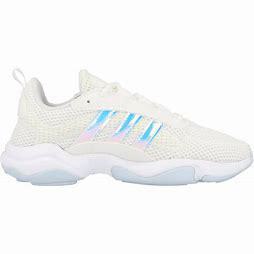
Brand: Adidas
Model: Haiwee